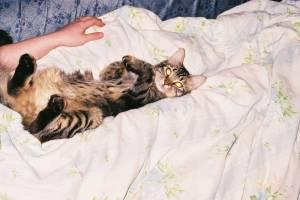
Breed: Bengal